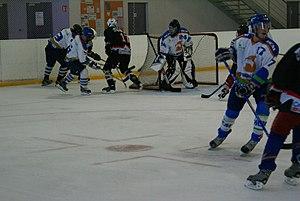
photo prise lors du match de hockey sur glace le mans orleans
Le Hockey Club Le Mans est le seul club de hockey sur glace dans le département de la Sarthe.